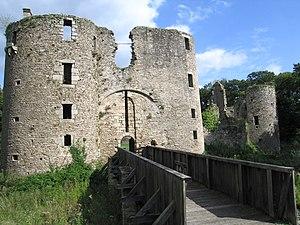
Châtelet d'entrée du château de Ranrouët, Herbignac, France, vu depuis la barbacane. This edifice is indexed in the base Mérimée, a database of the French architectural patrimony maintained by the French Ministry of Culture,
Le château de Ranrouët est une forteresse médiévale située sur la commune d'Herbignac, dans le département français de la Loire-Atlantique. Construit au XIIᵉ siècle dans ce qui est alors le duché de Bretagne, il est progressivement aménagé jusqu'au XVIIᵉ siècle, puis abandonné en 1793. Ce monument fait l’objet d’une inscription au titre des monuments historiques depuis le 10 novembre 1925.
Herbignac est une commune de l'Ouest de la France, située dans le département de la Loire-Atlantique, en région Pays de la Loire. Elle fait partie du pays de Guérande, un des pays traditionnels de Bretagne.
Cet article recense les monuments historiques en Loire-Atlantique, en France, répertoriés sur la base Mérimée.